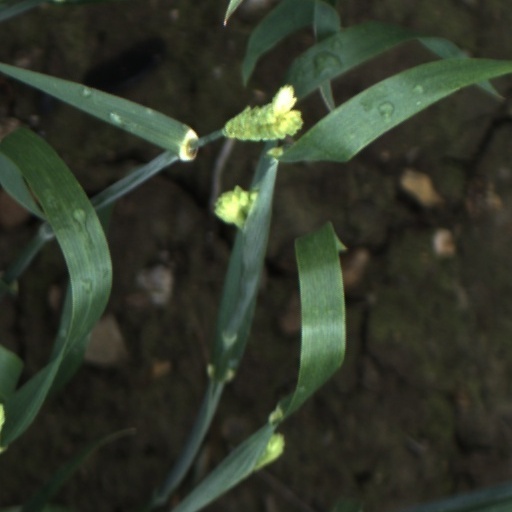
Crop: wheat